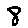
Label: 8